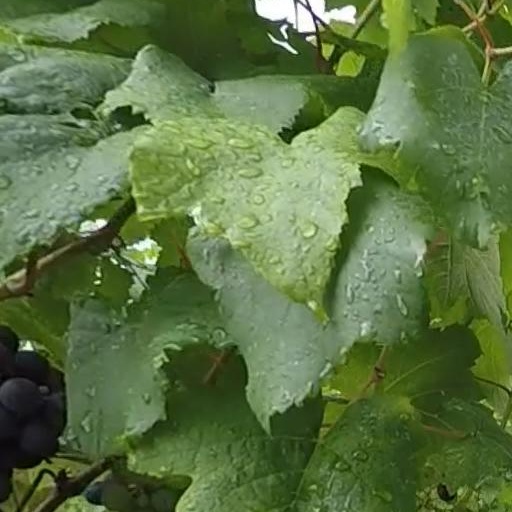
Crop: grape